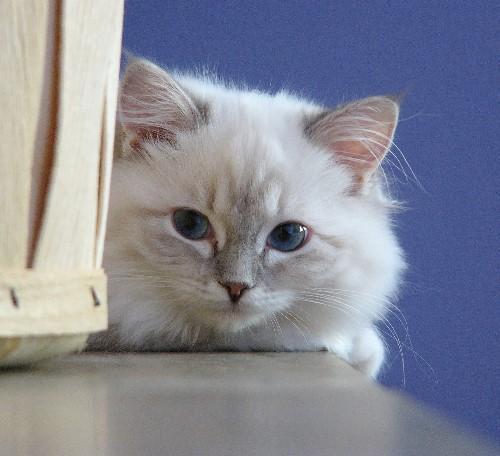
Ragdoll